White dwarf

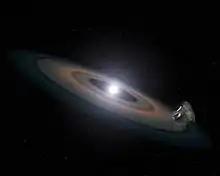
Artist's impression of debris around a white dwarf

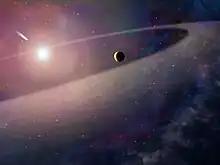
Comet falling into white dwarf (artist's impression)

A white dwarf's stellar and planetary system is inherited from its progenitor star and may interact with the white dwarf in various ways. There are several indications that a white dwarf has a remnant planetary system.